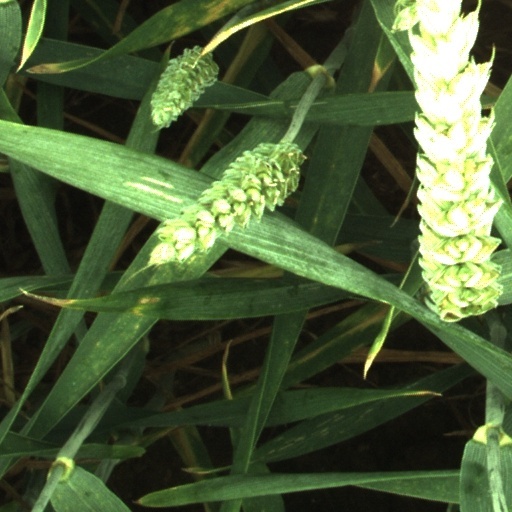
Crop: wheat